Thomas E. Franklin (lawyer)

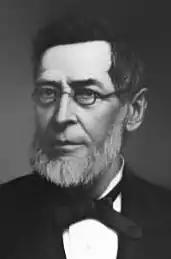

Thomas Emlen Franklin (April 20, 1810 – November 28, 1884) was an American lawyer from Pennsylvania who served two terms as state attorney general.